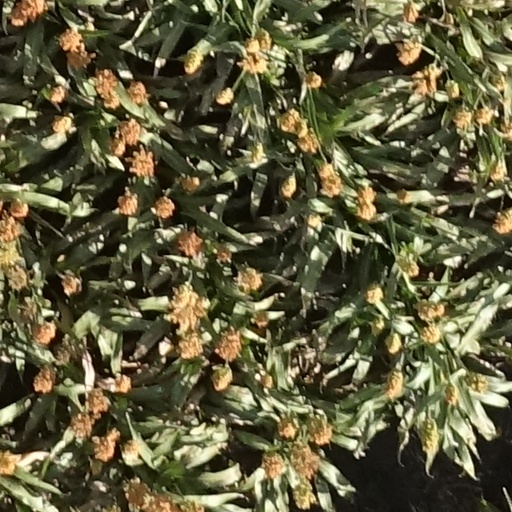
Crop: sorghum